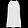
Label: Shirt